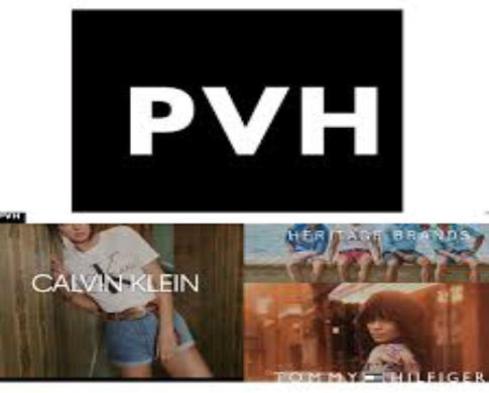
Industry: Clothes